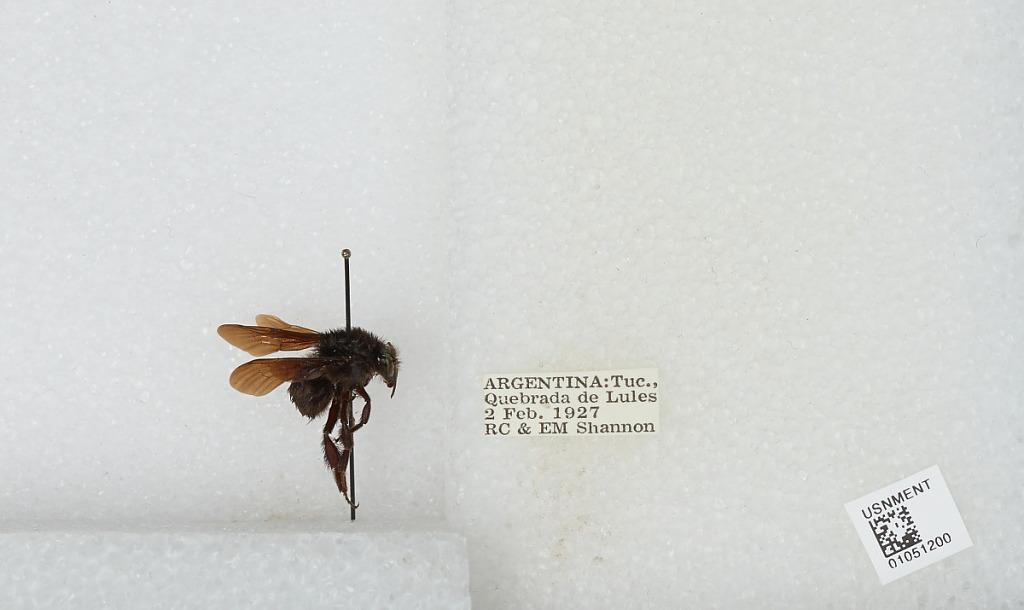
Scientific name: Bombus sp.
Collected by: R. Shannon & E. Shannon
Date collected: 1927-2-2
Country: Argentina
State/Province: Tucuman
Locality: Quebrada de Lules
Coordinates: -26.8833, -65.4167